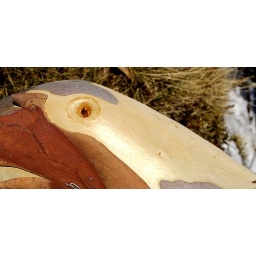
Nikon D200 with Nikkor 12-24mm lens @ 24mm. Image rotated 90 degrees to show bird formation in tree trunk.